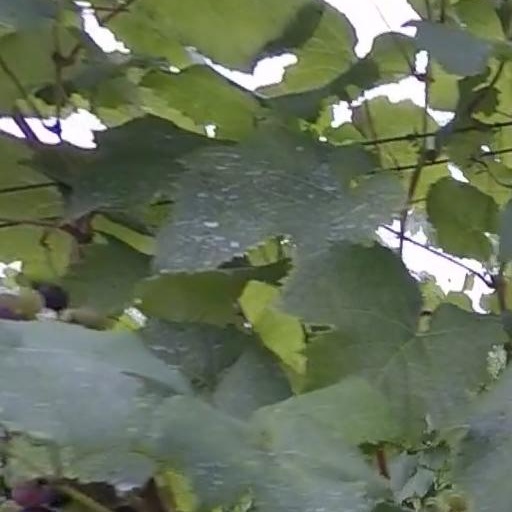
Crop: grape